Finland

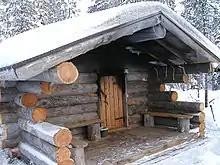
A smoke sauna in Ruka, Kuusamo

There has been a slight increase or no change in welfare and health inequalities between population groups in the 21st century. Lifestyle-related diseases are on the rise. More than half a million Finns suffer from diabetes, type 1 diabetes being globally the most common in Finland. Many children are diagnosed with type 2 diabetes. The number of musculoskeletal diseases and cancers are increasing, although the cancer prognosis has improved. Allergies and dementia are also growing health problems in Finland. One of the most common reasons for work disability are due to mental disorders, in particular depression. Without age standardization, the suicide rates were 13 per 100 000 in 2015, close to the North European average. Age-standardized suicide rates are still among the highest among developed countries in the OECD.